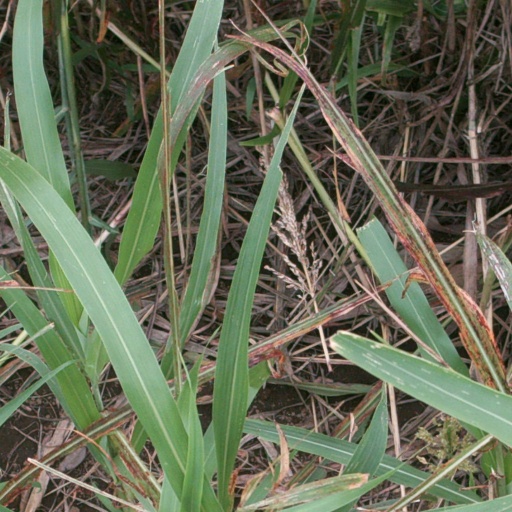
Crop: sorghum